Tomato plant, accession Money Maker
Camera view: bottom (45 deg); turntable rotation: 150 degrees
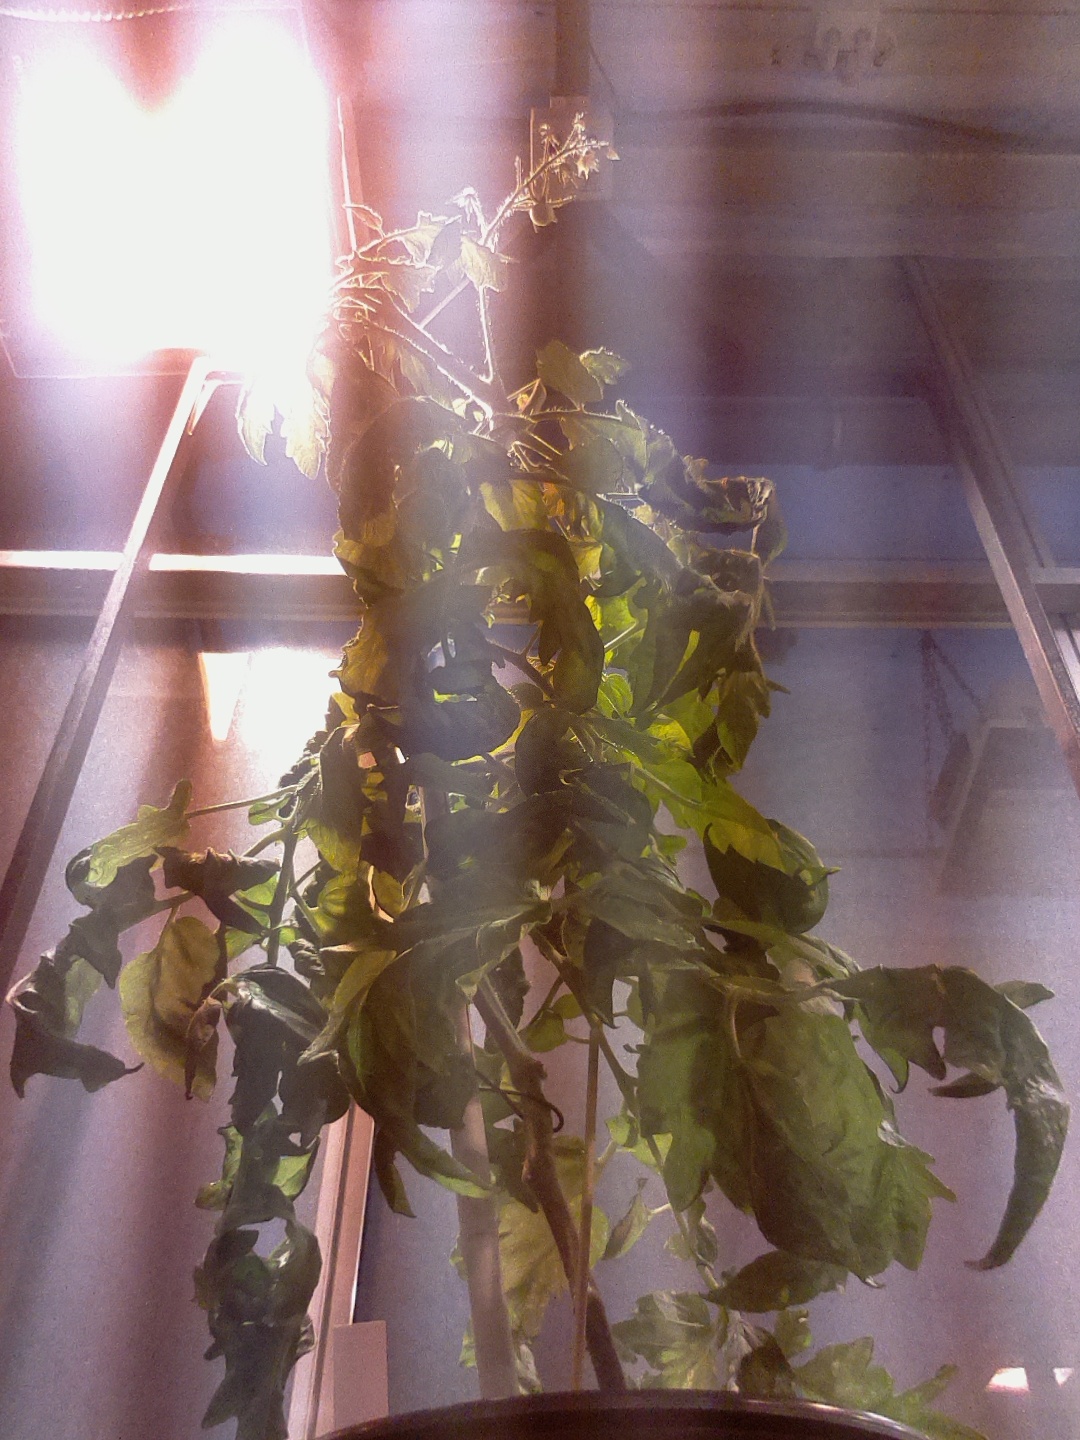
BBCH growth stage 75: 50%-60% of final fruit size